National Train Day

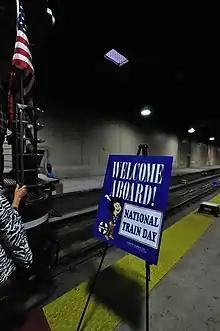
A welcome sign at Chicago Union Station highlighting a National Train Day event in 2010

National Train Day is a holiday started by Amtrak in 2008 as a method to spread information to the general public about the advantages of railway travel and the history of trains in the United States. It was held each year on the Saturday closest to May 10, the anniversary of the pounding of the Golden spike in Promontory, Utah, which marked the completion of the first transcontinental railroad in the U.S. Events were held at major Amtrak stations as well as railroad museums across the country and often have passenger cars and model railroad layouts on display. The largest events took place in Washington, D.C., Philadelphia, Chicago and Los Angeles. National Train Day was cancelled after 2015 due to budget cuts within Amtrak, although many rail organizations and railfans continue to observe the holiday.